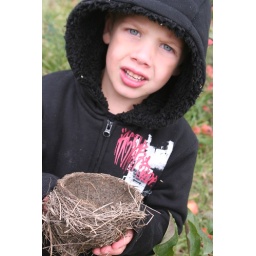
Love the birds nest the kids found in the apple tree.